Before the Dawn (band)

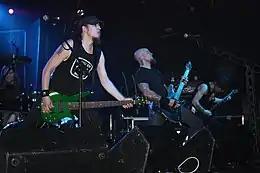
Before the Dawn in 2009

In February 2011, Tuomas Saukkonen won the Finnish Metal Award in the category "Best Instrumentalist"; Before the Dawn reached #3 in the category "Best Band". Tuomas defended this title successfully in the year 2012 as well.